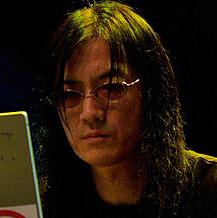
Age: 50